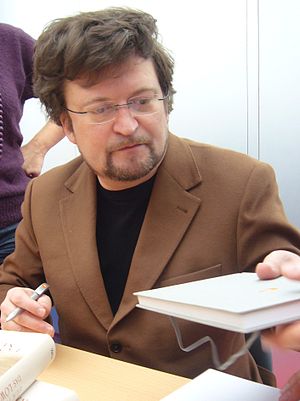
Erik Fosnes Hansen
Erik Fosnes Hansen er en norsk forfatter.